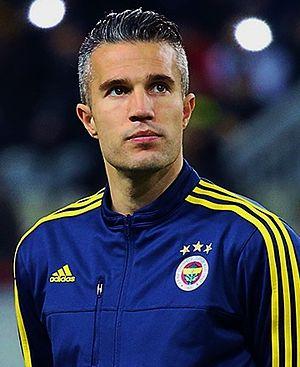
Robin van Persie, né le 6 août 1983 à Rotterdam, est un footballeur international néerlandais qui évoluait au poste d'attaquant.